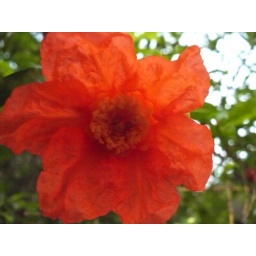
orange flower in back yard2